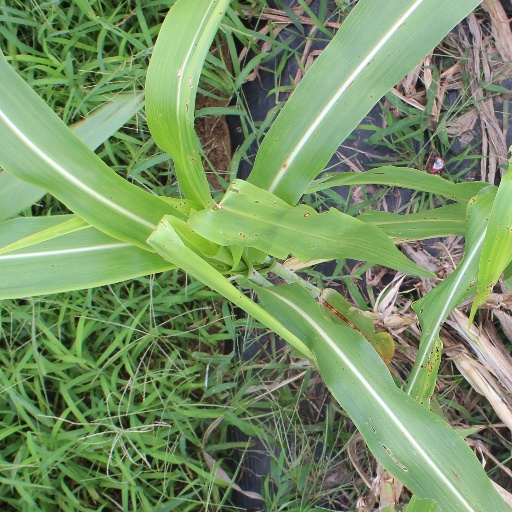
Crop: sorghum